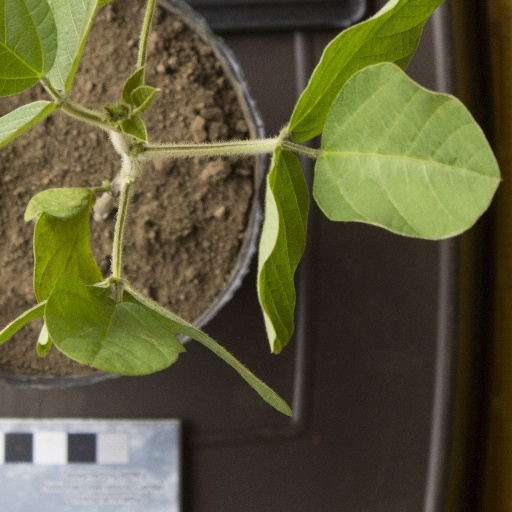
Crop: soybean